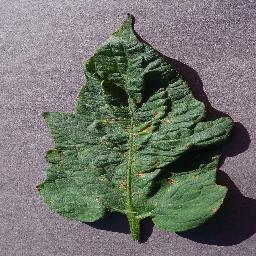
Label: Tomato___Target_Spot